Godless: The Church of Liberalism

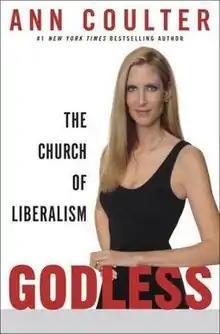
Cover

Godless: The Church of Liberalism is a book by best-selling author and American far-right columnist Ann Coulter, published in 2006. The book is an argument against American liberalism, which Coulter claims is anti-scientific, faith-based, comparing it with primitive religion, purported to have "its own cosmology, its own explanation for why we are here, its own gods, and its own clergy." Coulter argues that "the basic tenet of liberalism is that nature is god and men are monkeys."